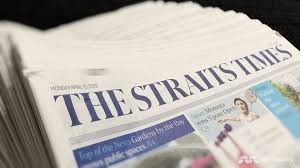
Label: paper